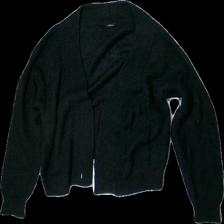
View: front
Type: Cardigan
Category: Ladies
Brand: Lindex
Colors: Black
Material: 53% polyamid, 27% acrylic, 10% alpaca, 10% wool
Cut: Regular
Size: XL
Season: All
Price range: 50-100
Recommended usage: Reuse